Dutch: A Memoir of Ronald Reagan

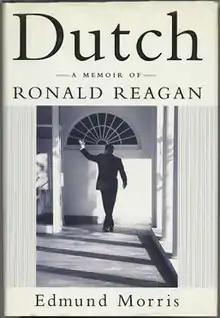
First edition cover

Dutch: A Memoir of Ronald Reagan is a 1999 book by Edmund Morris, and the first authorized biography of an incumbent U.S. president. It details the life of Ronald Reagan, from his childhood to his postpresidency, from the point of view of a heavily fictionalized version of the author, who portrays himself as a contemporary and lifelong friend of Reagan. Numerous other imagined characters, including a fictional wife and son of Morris, and a gossip columnist whose nonexistent correspondence Morris cites, feature as well. To write "Dutch", Morris spoke to Reagan over a period of thirteen years and was granted special access to the Reagan administration and the White House. He found the information that he gained unsatisfactory, which led him to write a semi-autobiographical novel rather than a normal biography. Upon its publication by Random House, "Dutch" faced immediate controversy, as critics disagreed with Morris' use of fictional elements within an ostensibly biographical work that the Reagan family had trusted him to write factually.